Blade (New Line franchise character)

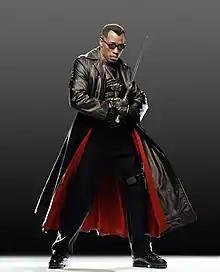
Wesley Snipes as Blade in "" (2004)

Eric Brooks is a superhero primarily portrayed by Wesley Snipes in the New Line Cinema "Blade" franchise—based on the Marvel Comics character of the same name—commonly known by his alias, Blade. Brooks is depicted as a dhampir with superhuman abilities after his mother was bitten by a vampire while giving birth to him. Brooks is trained as a vampire hunter by Abraham Whistler and dedicates himself to protecting humanity. A variation of the film's storyline was integrated into "" by John Semper in 1995 ahead of the first "Blade" (1998) film, and Blade's redesigned costume and powers were integrated into comics in 1999. Snipes reprised his role in two further sequel films, "Blade II" (2002) and "" (2004), as well as in "Deadpool & Wolverine" (2024), which incorporated his iteration of the character into the Marvel Cinematic Universe (MCU) franchise through the multiverse. The character also appeared in "" (2006), portrayed by Sticky Fingaz.